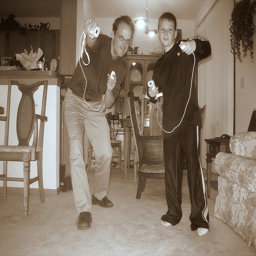
A father and son playing a Nintendo Wii.
Two people that are playing a video game.
a man and a boy are playing a tv game
A man and a boy are standing in a living room playing video games.
A man and a boy playing a video game.